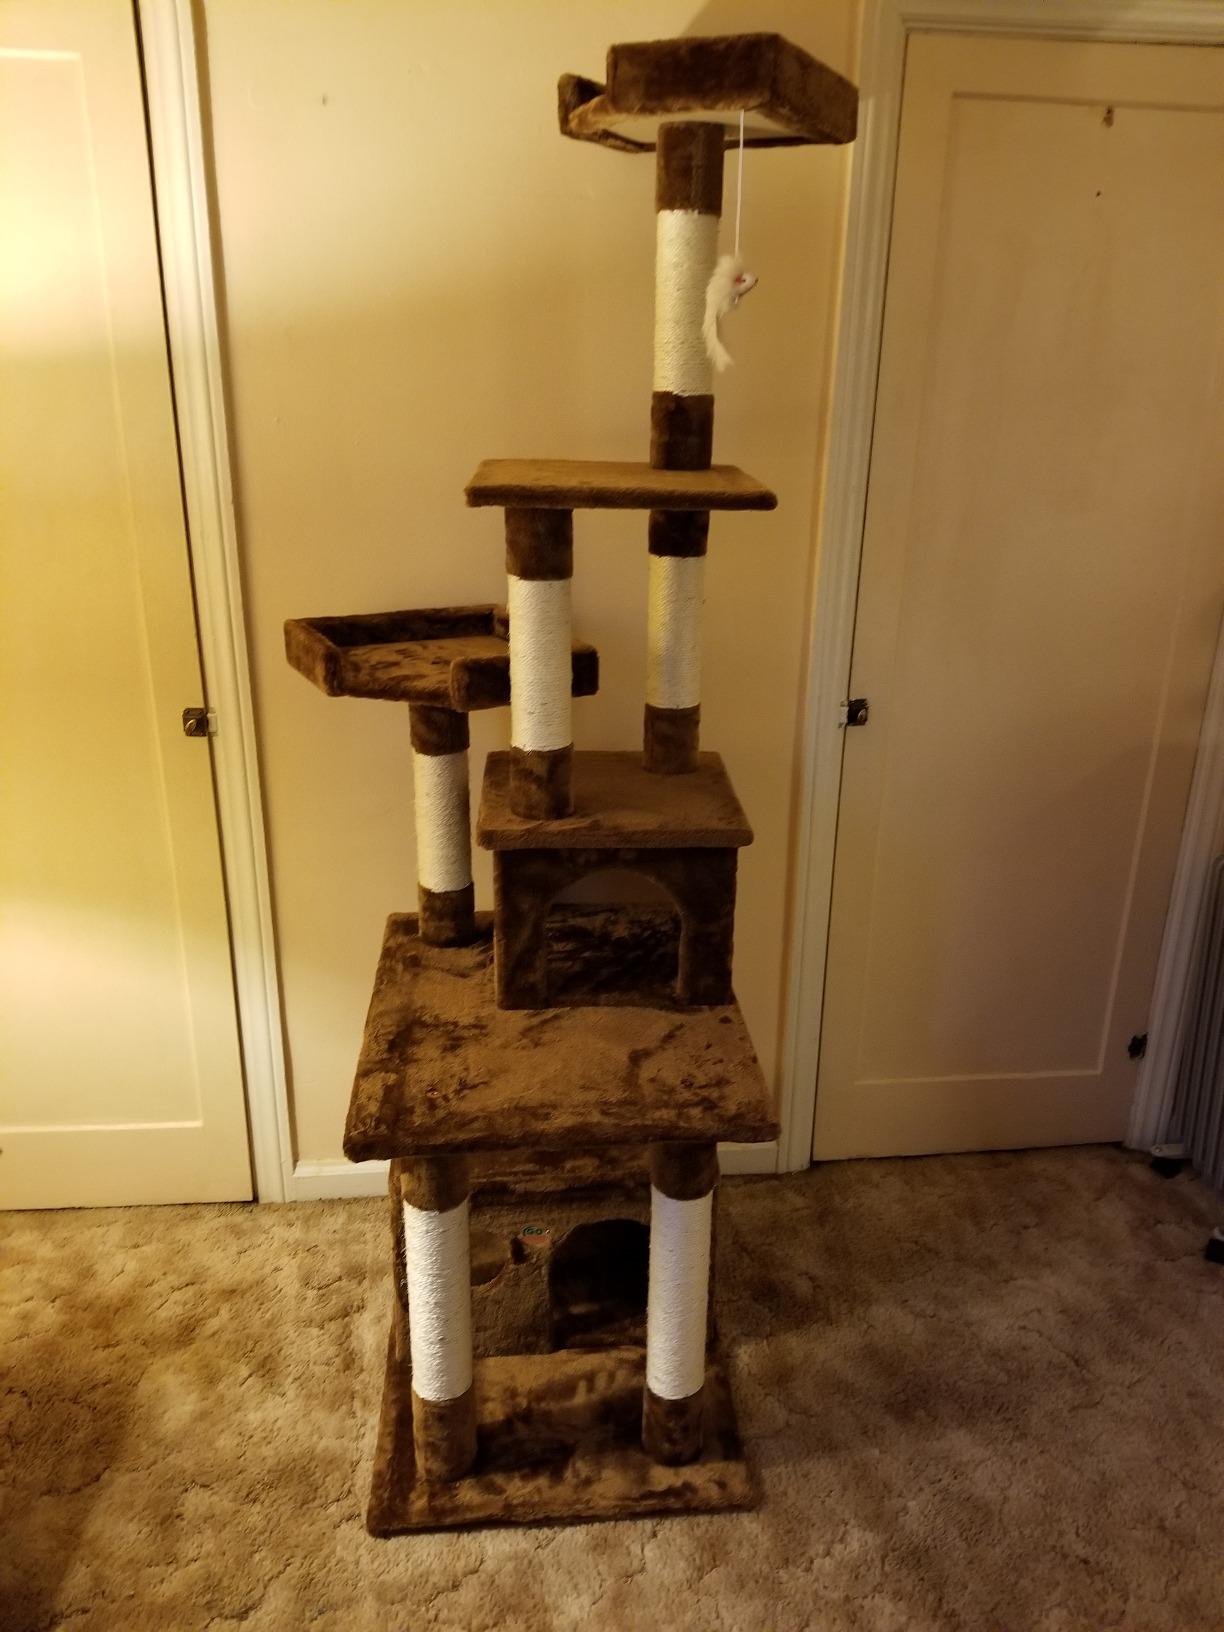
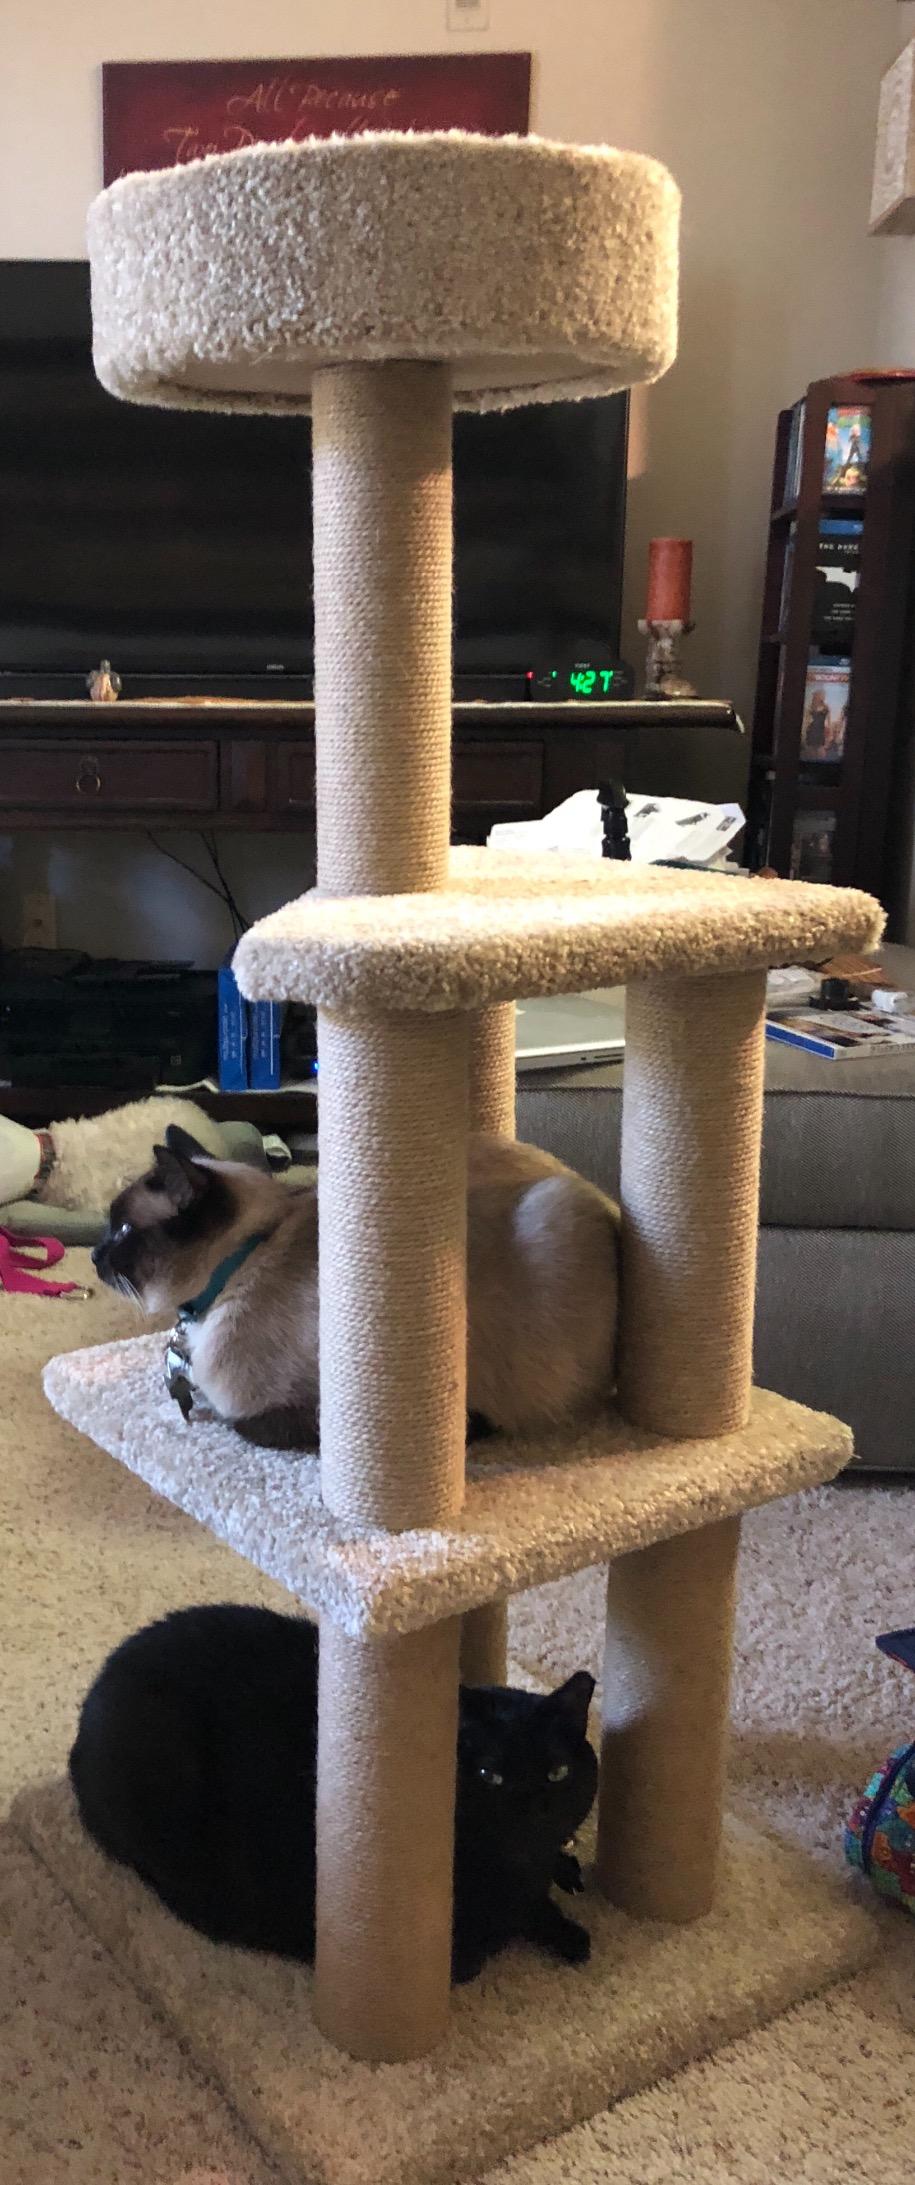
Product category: items_cat tree
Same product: no